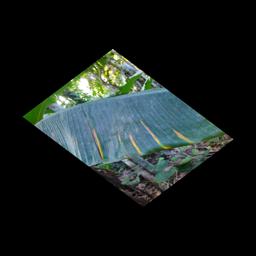
Label: YELLOW SIGATOKA